Winfield Scott

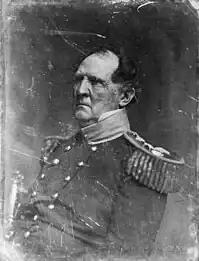
1849 daguerreotype of Scott

Scott was again a contender for the Whig presidential nomination in the 1848 election. Clay, Daniel Webster, and General Zachary Taylor were also candidates for the nomination. As in 1840, Whigs were looking for a non-ideological war hero to be their candidate. Scott's main appeal was to anti-slavery "conscience Whigs", who were dismayed by the fact that two of the leading contenders, Clay and Taylor, were enslavers. Ultimately, however, the delegates passed on Scott for a second time, nominating Taylor on the fourth ballot. Many anti-slavery Whigs then defected to support the nominee of the Free-Soil Party, former President Martin Van Buren. Taylor went on to win the general election.